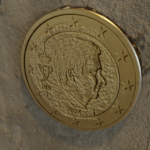
Coin value: 10cents
Country: be
Edition: 10cen